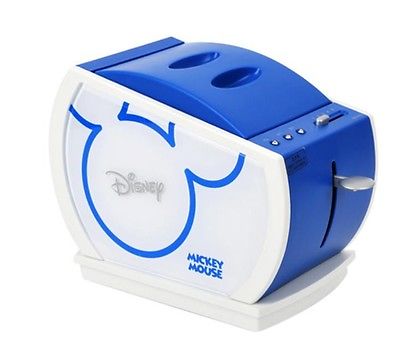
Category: toaster